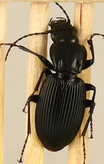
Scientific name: Pterostichus lachrymosus
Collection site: Mountain Lake Biological Station NEON (MLBS), plot MLBS_002